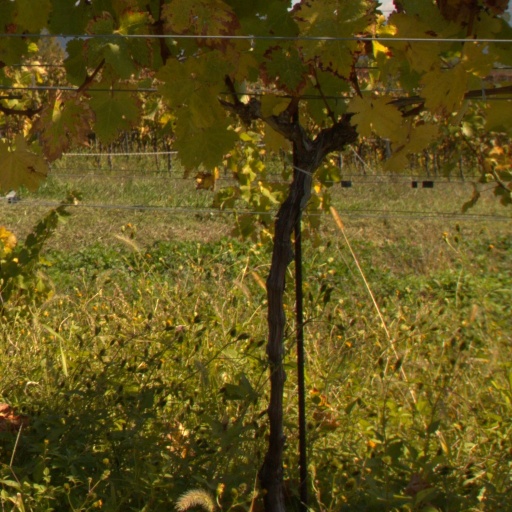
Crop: grape